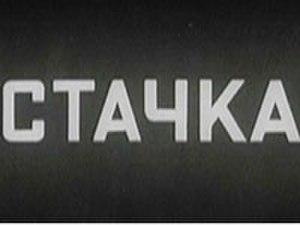
La Grève est un film soviétique de Sergueï Eisenstein, réalisé en 1924, mais sorti en 1925. Il s'agit du premier film du réalisateur, qui connaît la consécration la même année avec Le Cuirassé Potemkine.